David Haye

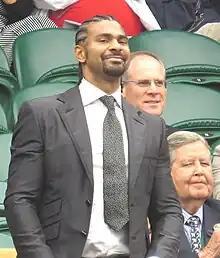
Haye at Wimbledon, 2014

Haye was due to fight Manuel Charr at Manchester Arena on 29 June 2013. However, the fight was called off because Haye had suffered an injury. Haye later arranged a fight with Tyson Fury at the same venue on 28 September 2013. However, a week before the fight, Haye sustained a cut to the head which required several stitches, so yet again the fight was postponed. It was originally rescheduled for 8 February 2014. However Haye dropped out of the fight on 17 November 2013 after shoulder surgery. Fury, meanwhile, believed that Haye was making excuses because he didn't want the fight, with Fury himself saying "I'm absolutely furious but in all honesty this is exactly what I expected. Everyone knows I was very suspicious when he pulled out the first time and this confirms to me that he's always been afraid of me and never wanted this fight." Aside from training camp expenses, Haye also cost Fury his positions in the world rankings including an IBF final eliminator bout which would have made him mandatory for a shot at the world title. Although doctors advised Haye to retire from boxing, he never officially announced his retirement.